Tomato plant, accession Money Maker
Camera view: vertical (180 deg); turntable rotation: 120 degrees
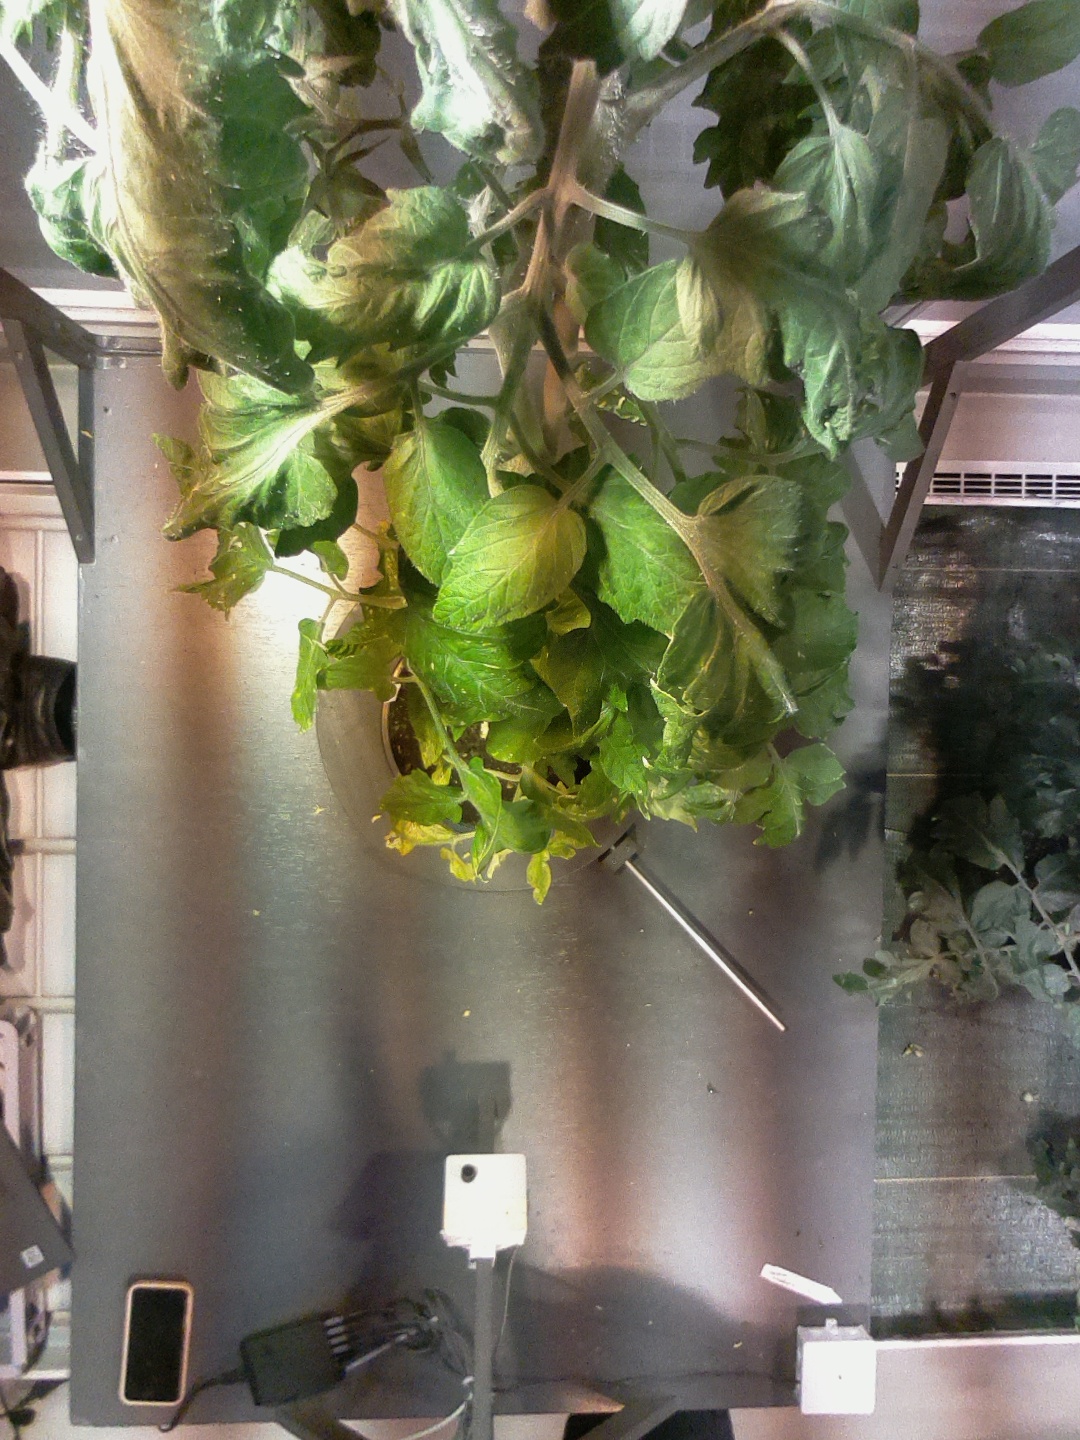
BBCH growth stage 72: 20%-30% of final fruit size